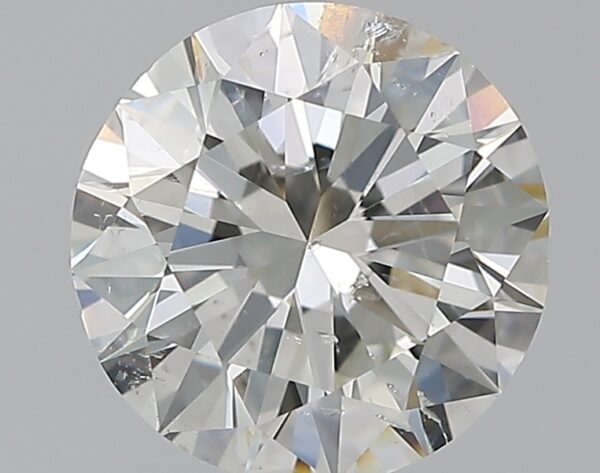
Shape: round
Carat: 1.51
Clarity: SI2
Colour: H
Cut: EX
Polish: EX
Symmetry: VG
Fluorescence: N
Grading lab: GIA
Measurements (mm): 7.28 x 7.37 x 4.51